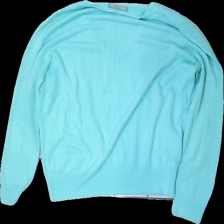
View: back
Type: Sweater
Category: Ladies
Brand: Not in the list
Brand text on label: M&S Woman
Colors: Turquoise
Material: 100% acrylic
Cut: Regular, V-collar
Size: M
Season: All
Stains: Minor
Smell: Major
Price range: <50
Recommended usage: Export
Description: plain turquoise sweater
Comment: very strong detergent scent, washed out